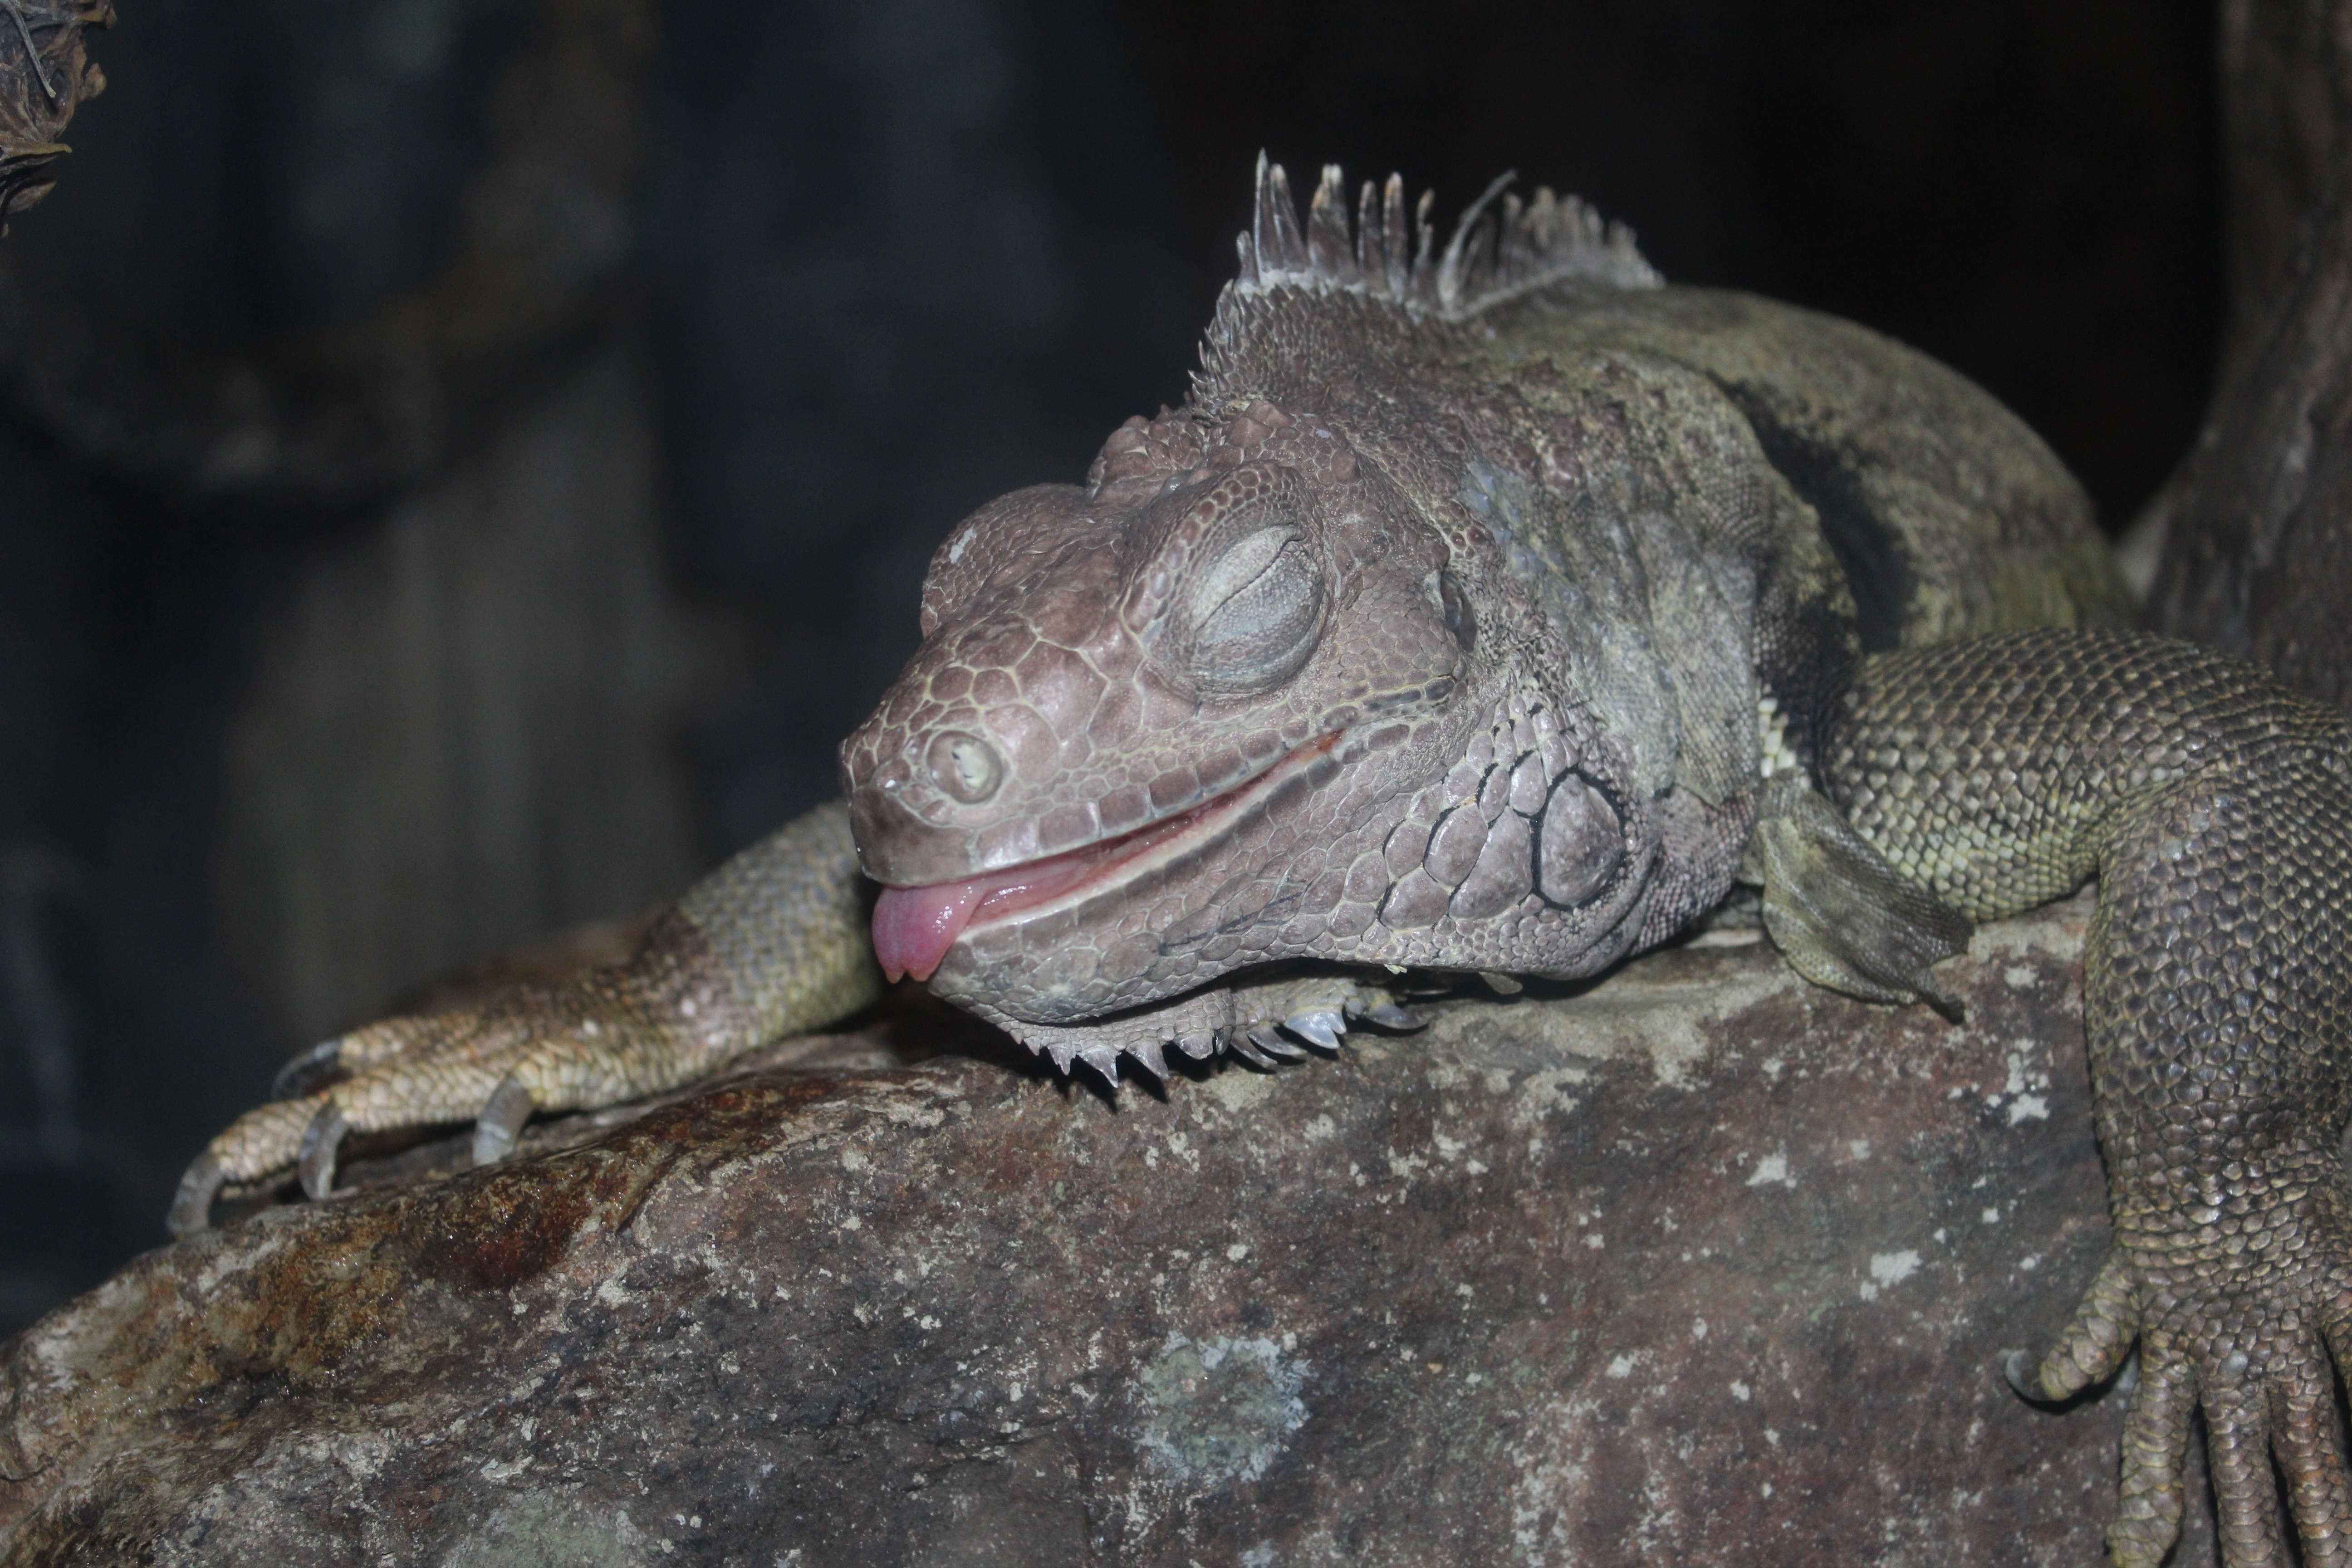
wildlife, reptile, iguana, fauna, lizard, vertebrate, iguania, agamidae, komodo dragon, scaled reptile